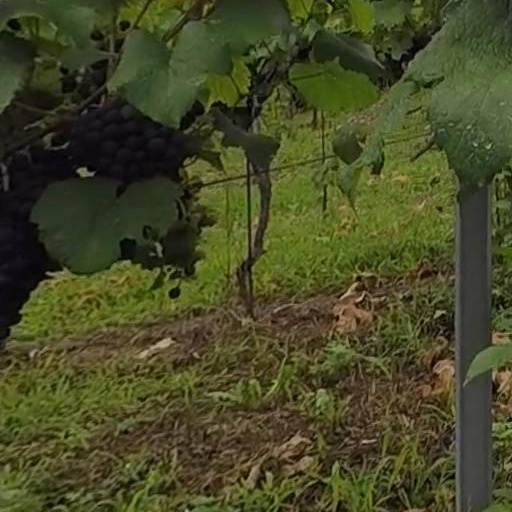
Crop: grape